Vincent Parker

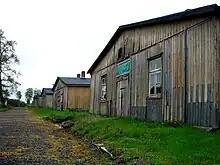
Barracks in a WW2 camp. For six weeks Parker minded his own business. He rested in the roof. He never disturbed the ferrets.

In Colditz, Parker alongside John Patrick 'Bag' Dickinson and Albert van Rood, dealt in prisoner necessities and Red Cross luxuries. They handled food staples, chocolate, coal and alcohol, which prisoners secretly distilled within the castle.